Gaslighting

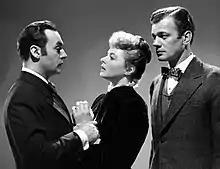
Charles Boyer, Ingrid Bergman, and Joseph Cotten in the 1944 American film version of "Gaslight"

The term originates in the 1938 British play "Gas Light" by Patrick Hamilton. The play was adapted into a 1940 film in the UK, "Gaslight", which was remade in the US as the 1944 film "Gaslight". Set among London's elite during the Victorian era, "Gas Light" and its adaptations portray a seemingly genteel husband using lies and manipulation to isolate his heiress wife and persuade her that she is mentally ill so that he can steal from her. One of the husband's tricks is to secretly dim and brighten the indoor gas lighting, insisting his wife is imagining it.